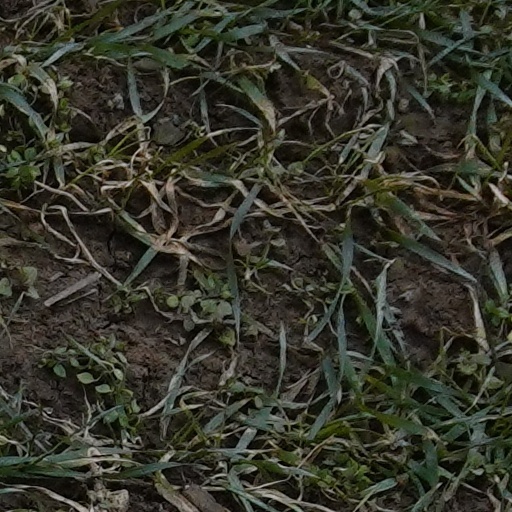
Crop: wheat